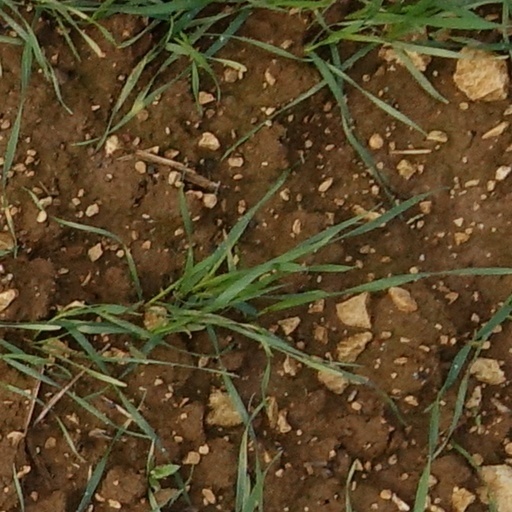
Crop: wheat